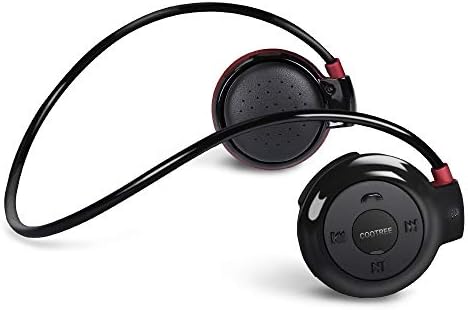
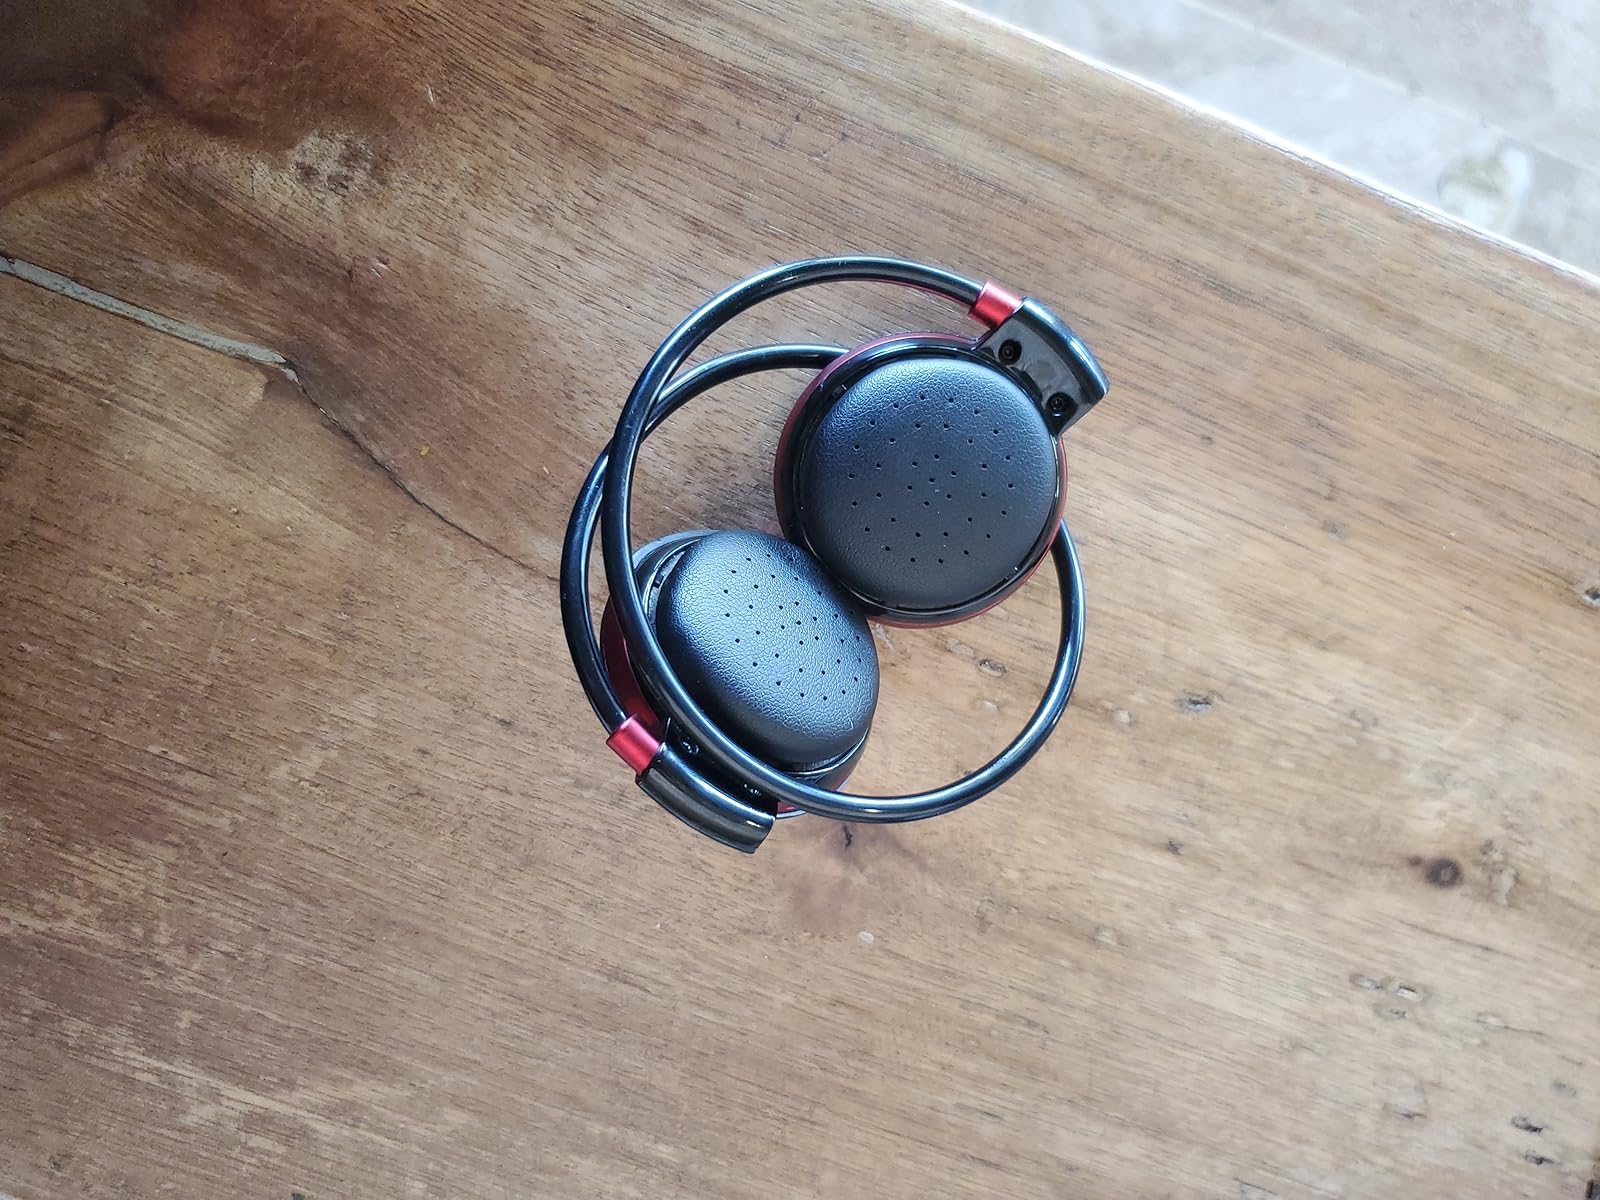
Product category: headphones
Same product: yes